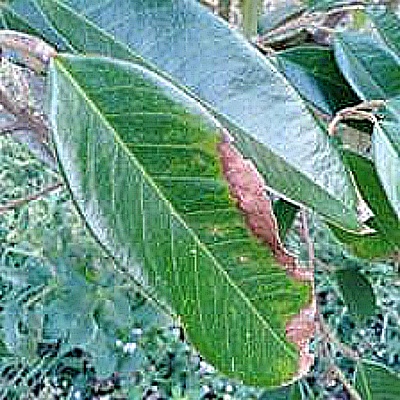
Label: Leaf_Blight